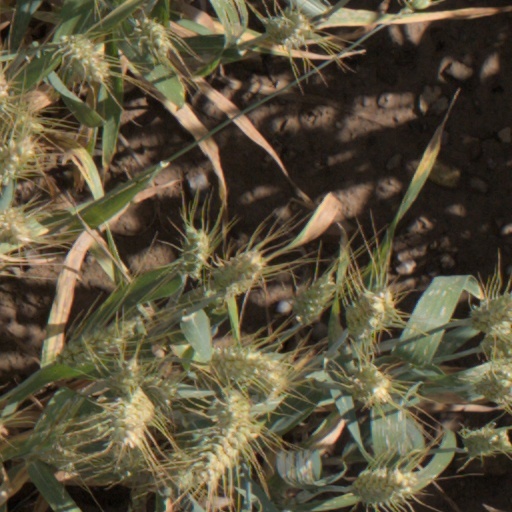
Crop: wheat